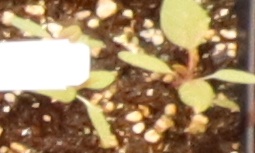
Label: Palmer Amaranth